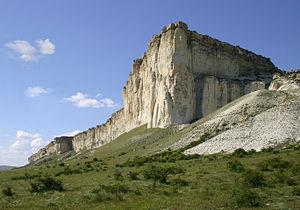
Belogorsk ou Bilohirsk est une ville de Crimée. Sa population s'élevait à 18 220 habitants en 2013.